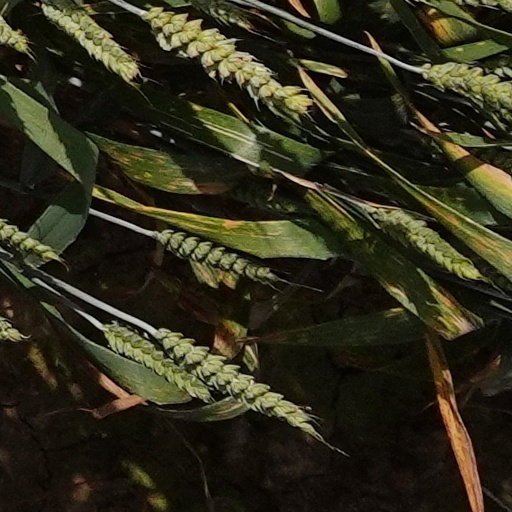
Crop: wheat